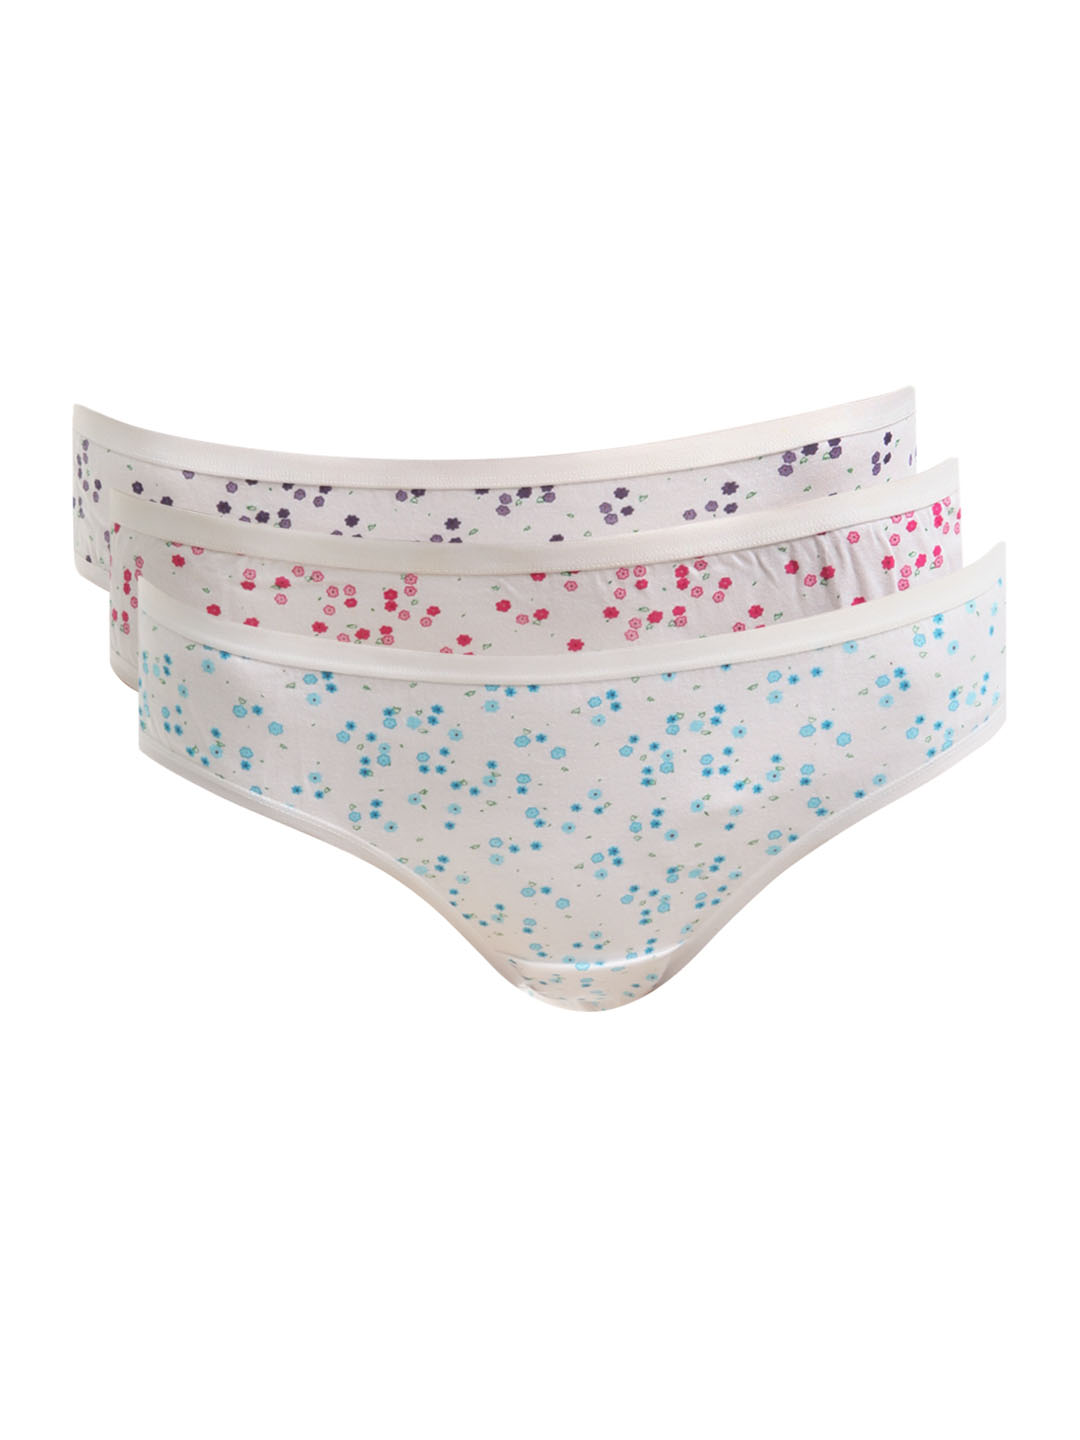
Amante Women Pack of 3 Printed Briefs PFCN04
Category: Apparel / Innerwear / Briefs
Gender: Women
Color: White
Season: Winter 2015
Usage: Casual